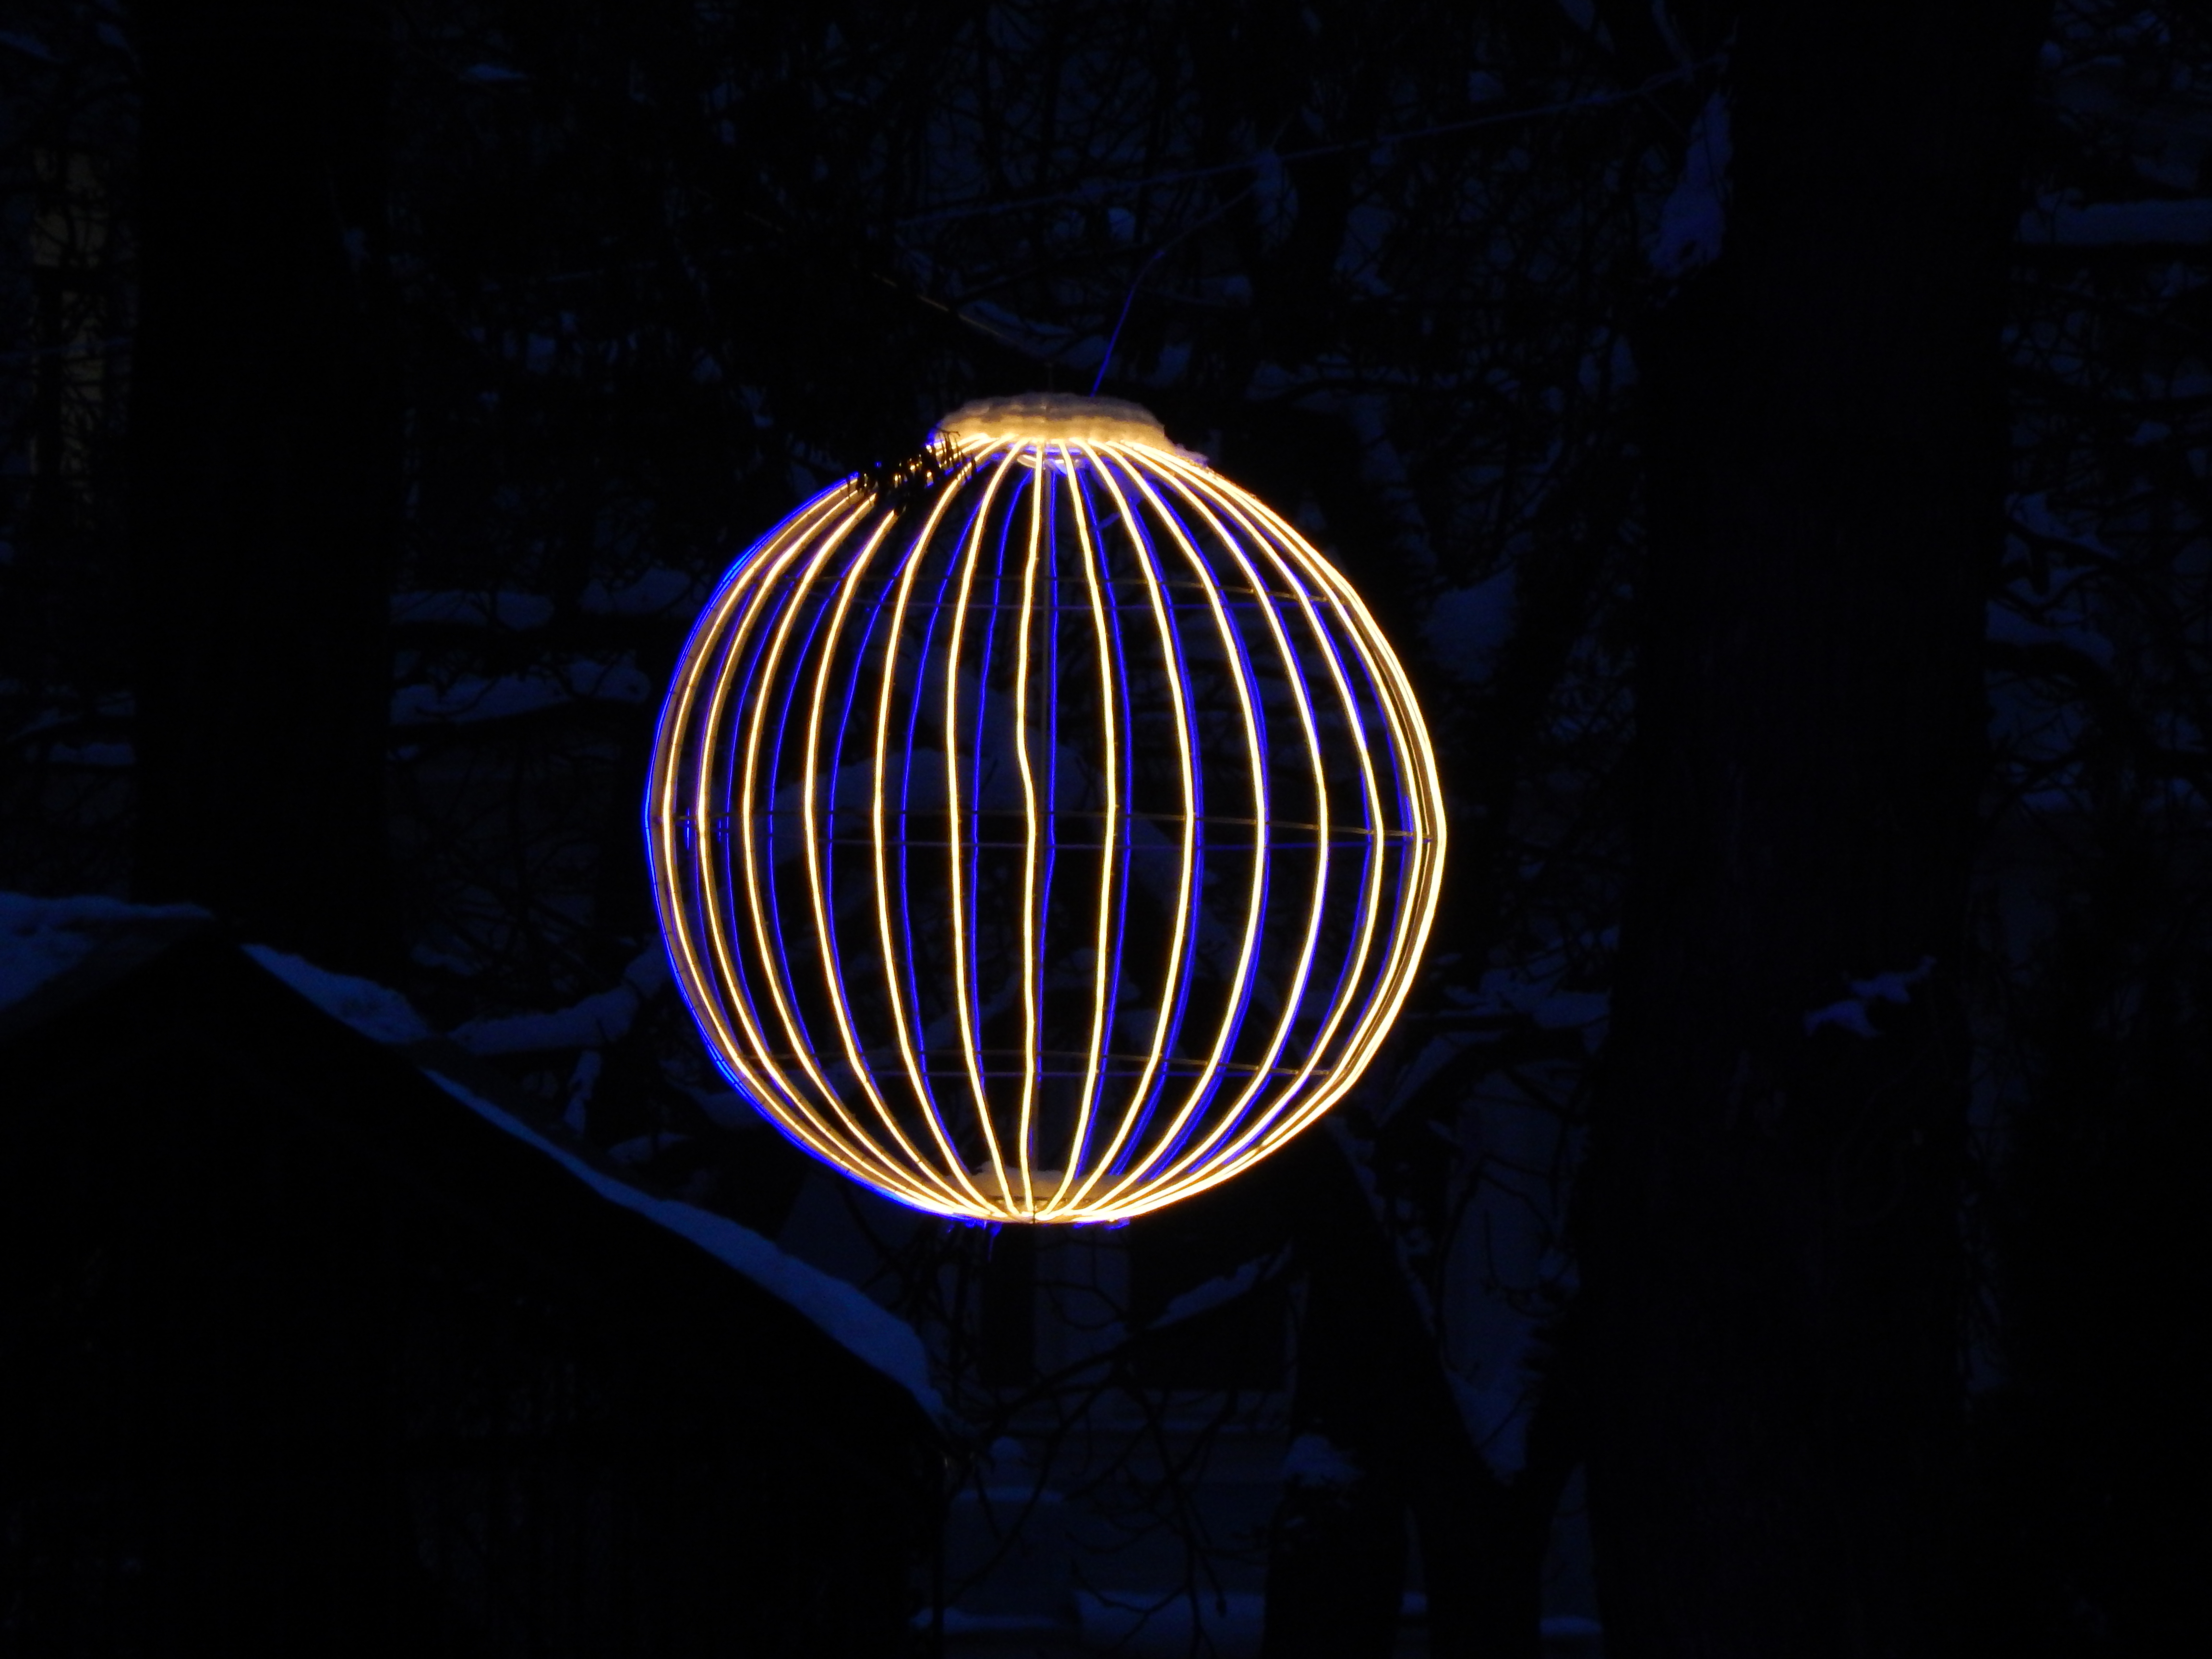
background, celebrate, celebration, champagne, christmas, decor, decoration, design, dinner, eve, garland, glass, happy, holiday, light, luxury, new, party, symbol, table, wine, winter, year, years, lighting, sphere, darkness, night, circle, midnight, graphics